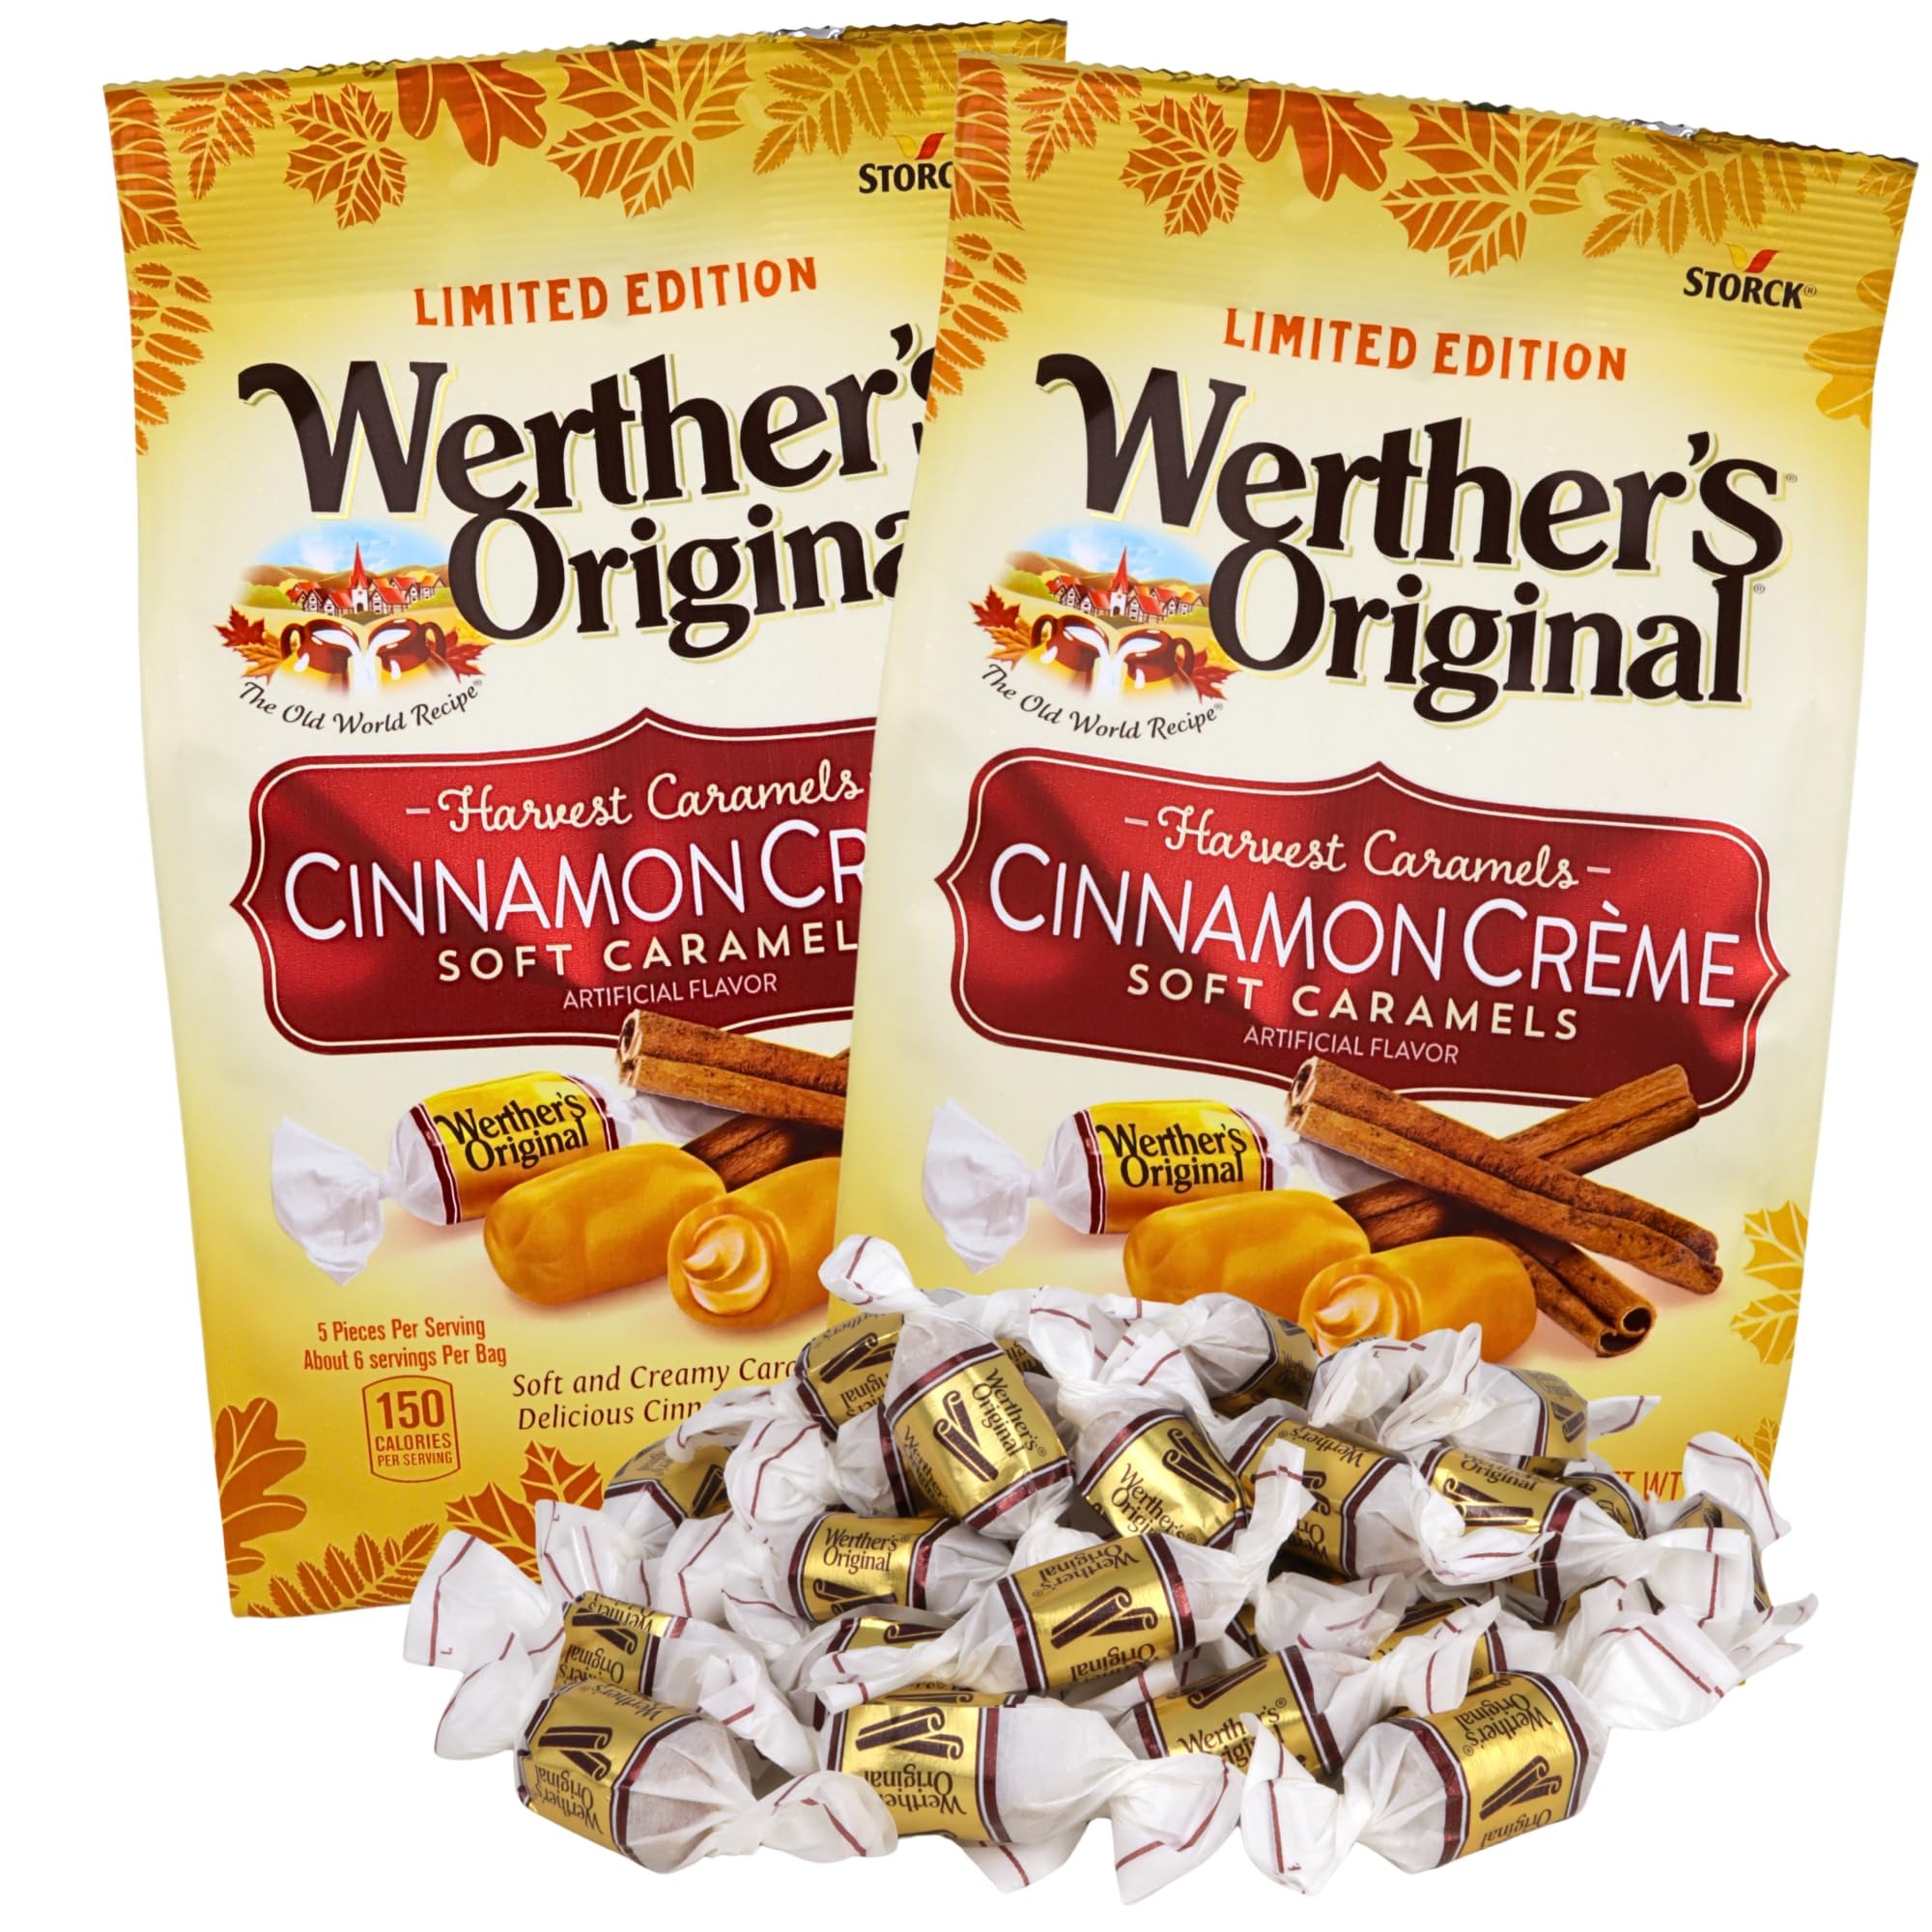
Item Name: Needzo Cinnamon Crème Werther's Original Soft Chewy Caramels, Individually Wrapped Sharable Holiday Themed Candy - 7.4 Ounces Each (Pack of 2)
Bullet Point 1: WERTHER'S caramels are a candy that has been known and loved for many years. It is sure to keep your guests, or whoever is enjoying these caramel candies satisfied.
Bullet Point 2: CINNAMON CREME A delicious combination of our soft and buttery Werther's Soft Caramel with a cinnamon crème filling. Our soft and buttery Werther's caramel enrobes a decadent creme filling for an unbeatable combination of flavors and textures.
Bullet Point 3: PACK OF 2 7.4 ounce bags are perfect for sharing with friends, family, and loved ones, or for keeping all to yourself... we won't judge!
Bullet Point 4: INDIVIDUALLY WRAPPED CANDIES are exactly what you are looking for this holiday season. Perfect candy bowl fillers and party favors. They are a crown pleaser!
Product Description: Werther's Original Soft and Creamy Caramels are the perfect way to satisfy your sweet tooth. These individually wrapped caramels are filled with a rich, creamy caramel and salty crunch that is sure to delight your taste buds. Whether you're stocking your candy bowl or treating yourself to a delicious snack, Werther's Soft Caramel Cinnamon Creams are the perfect choice. With their luscious caramel coating and decadent flavor, these caramels are sure to please. So go ahead and indulge in the rich, buttery goodness of Werther's Soft Caramel Cinnamon Creams today. Your taste buds will thank you!
Value: 2.0
Unit: Count

Price: 8.29